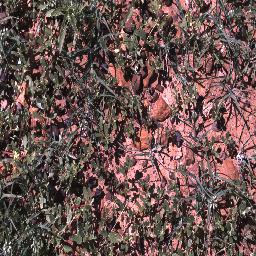
Label: negative